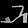
Label: Sandal